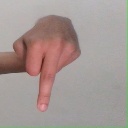
अक्षर: प